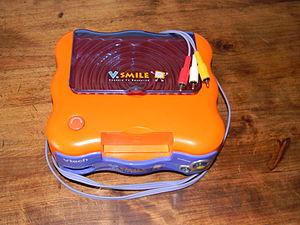
La version française de la console V.Smile de Vtech.